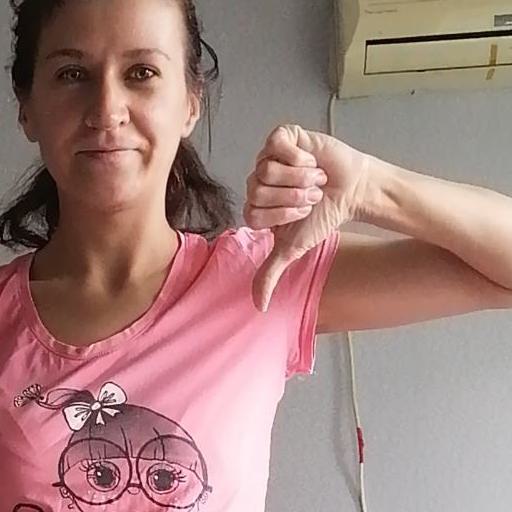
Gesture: dislike